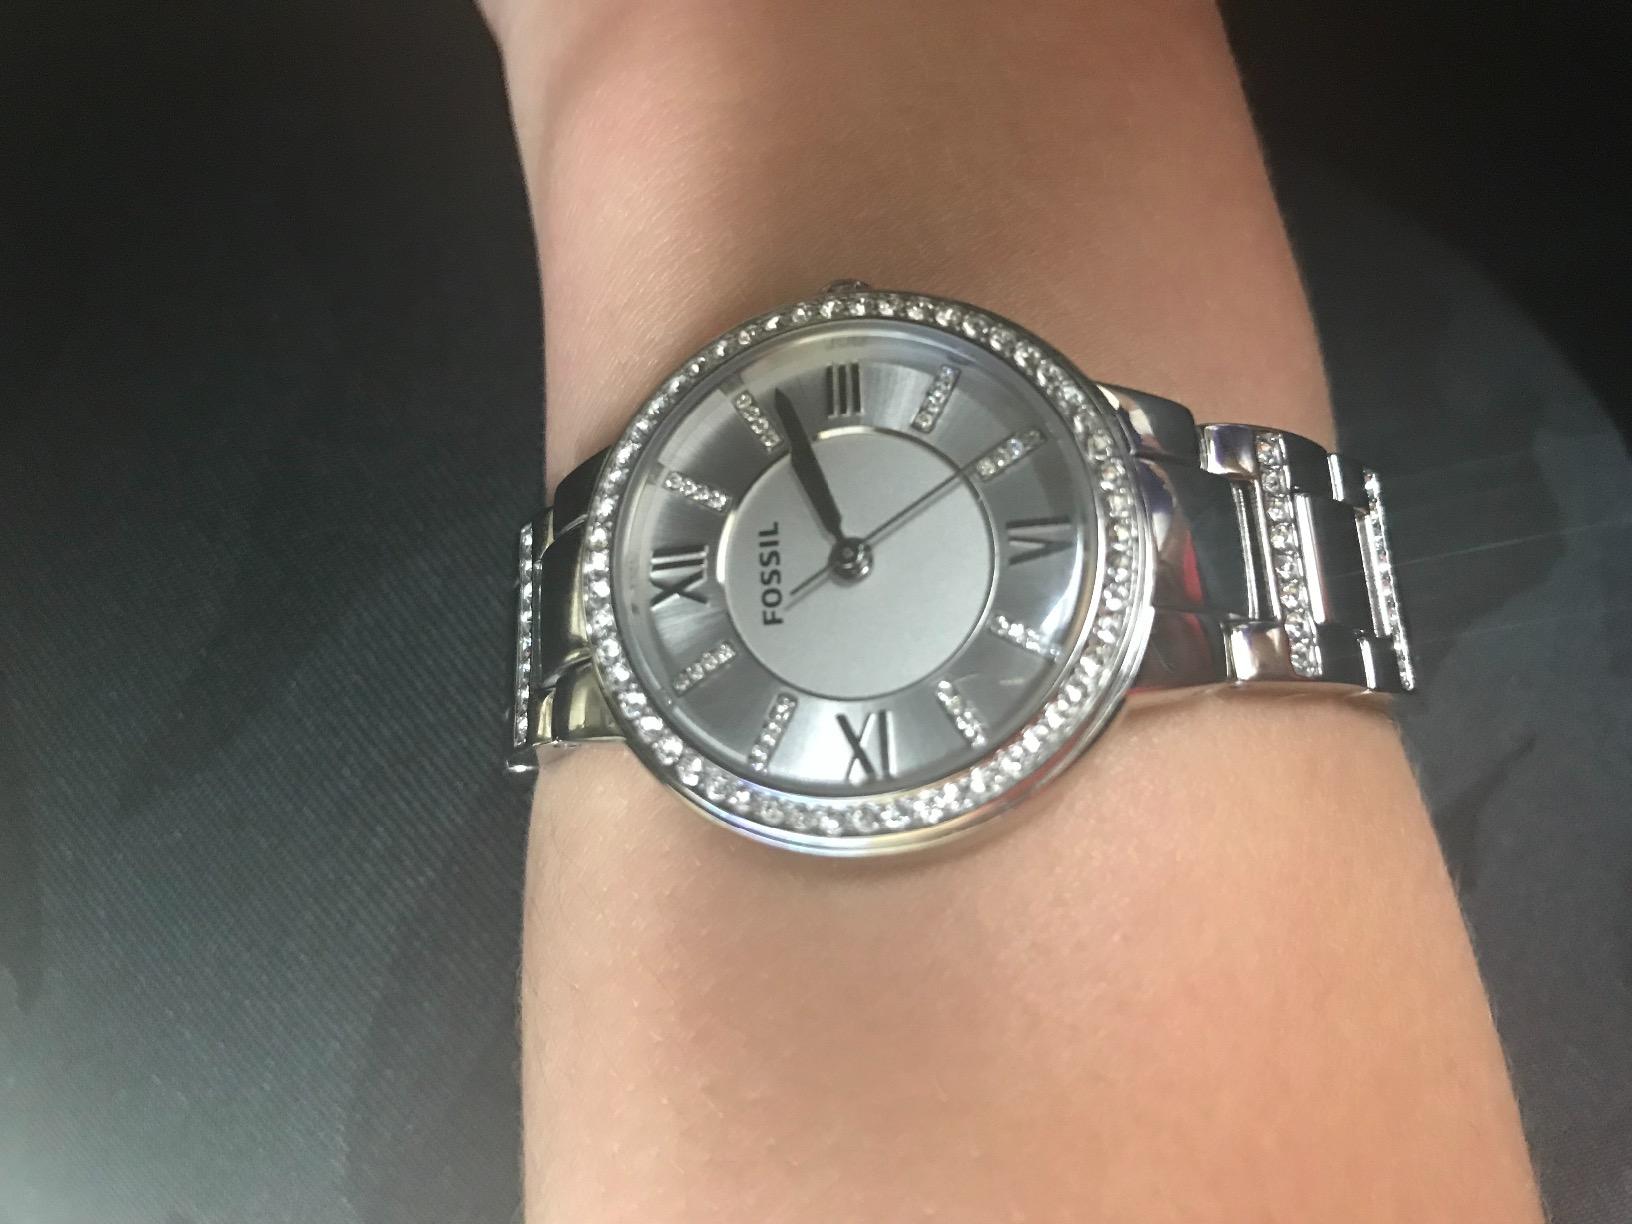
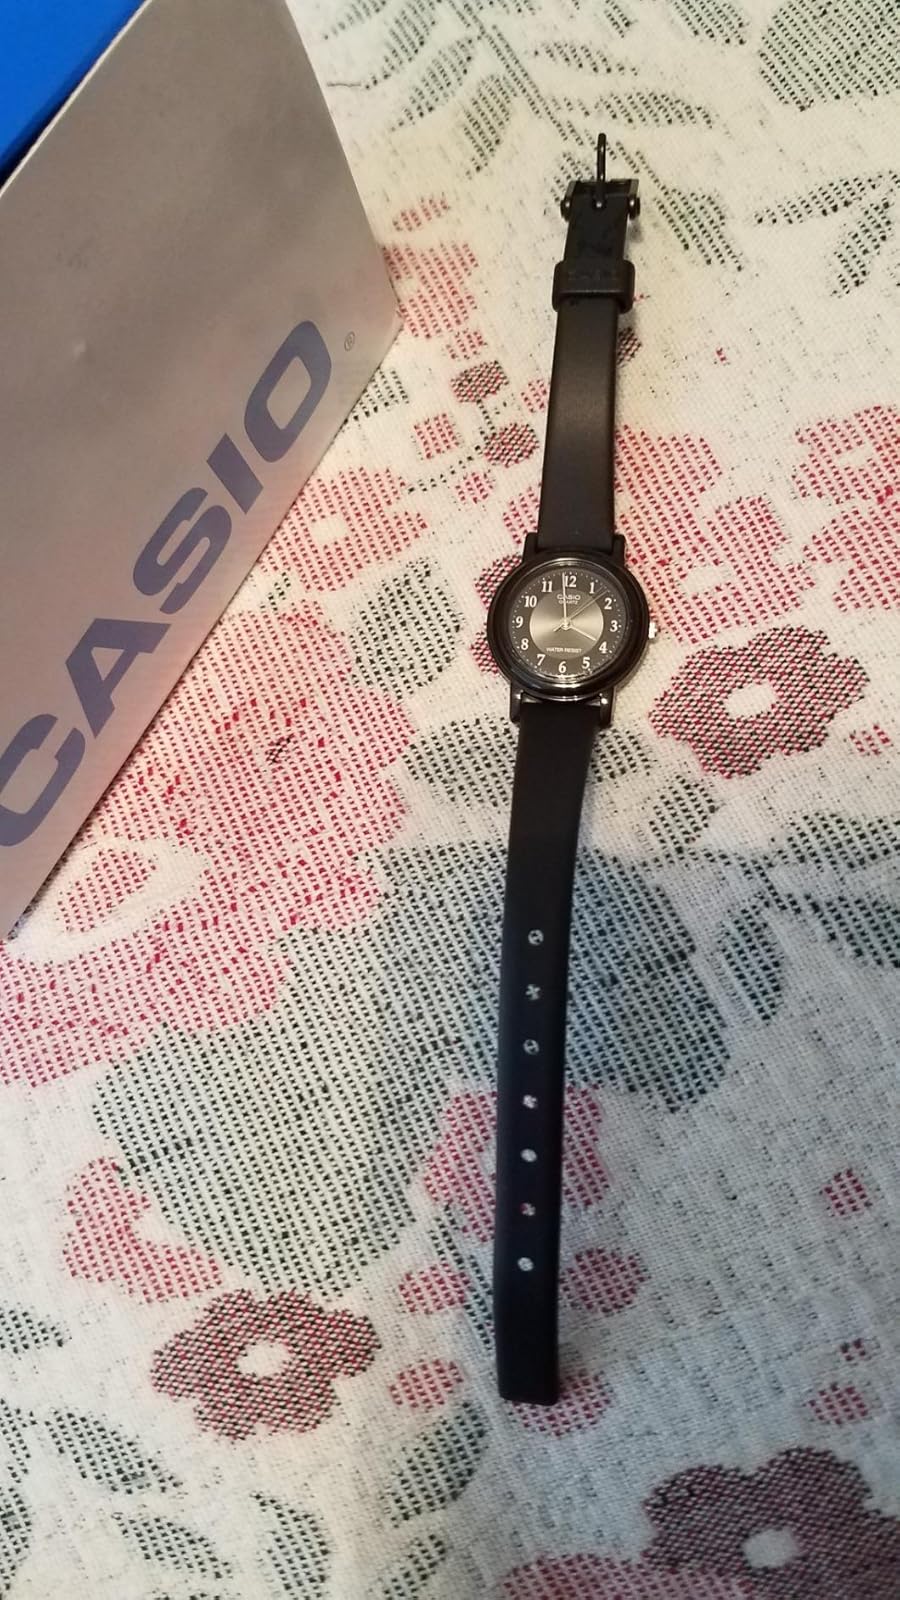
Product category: accessories_watch
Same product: no